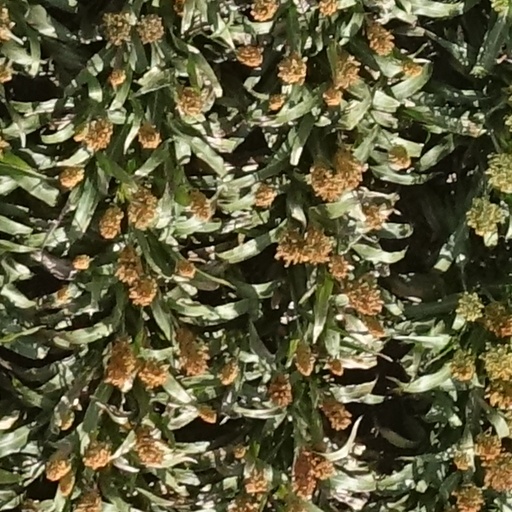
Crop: sorghum